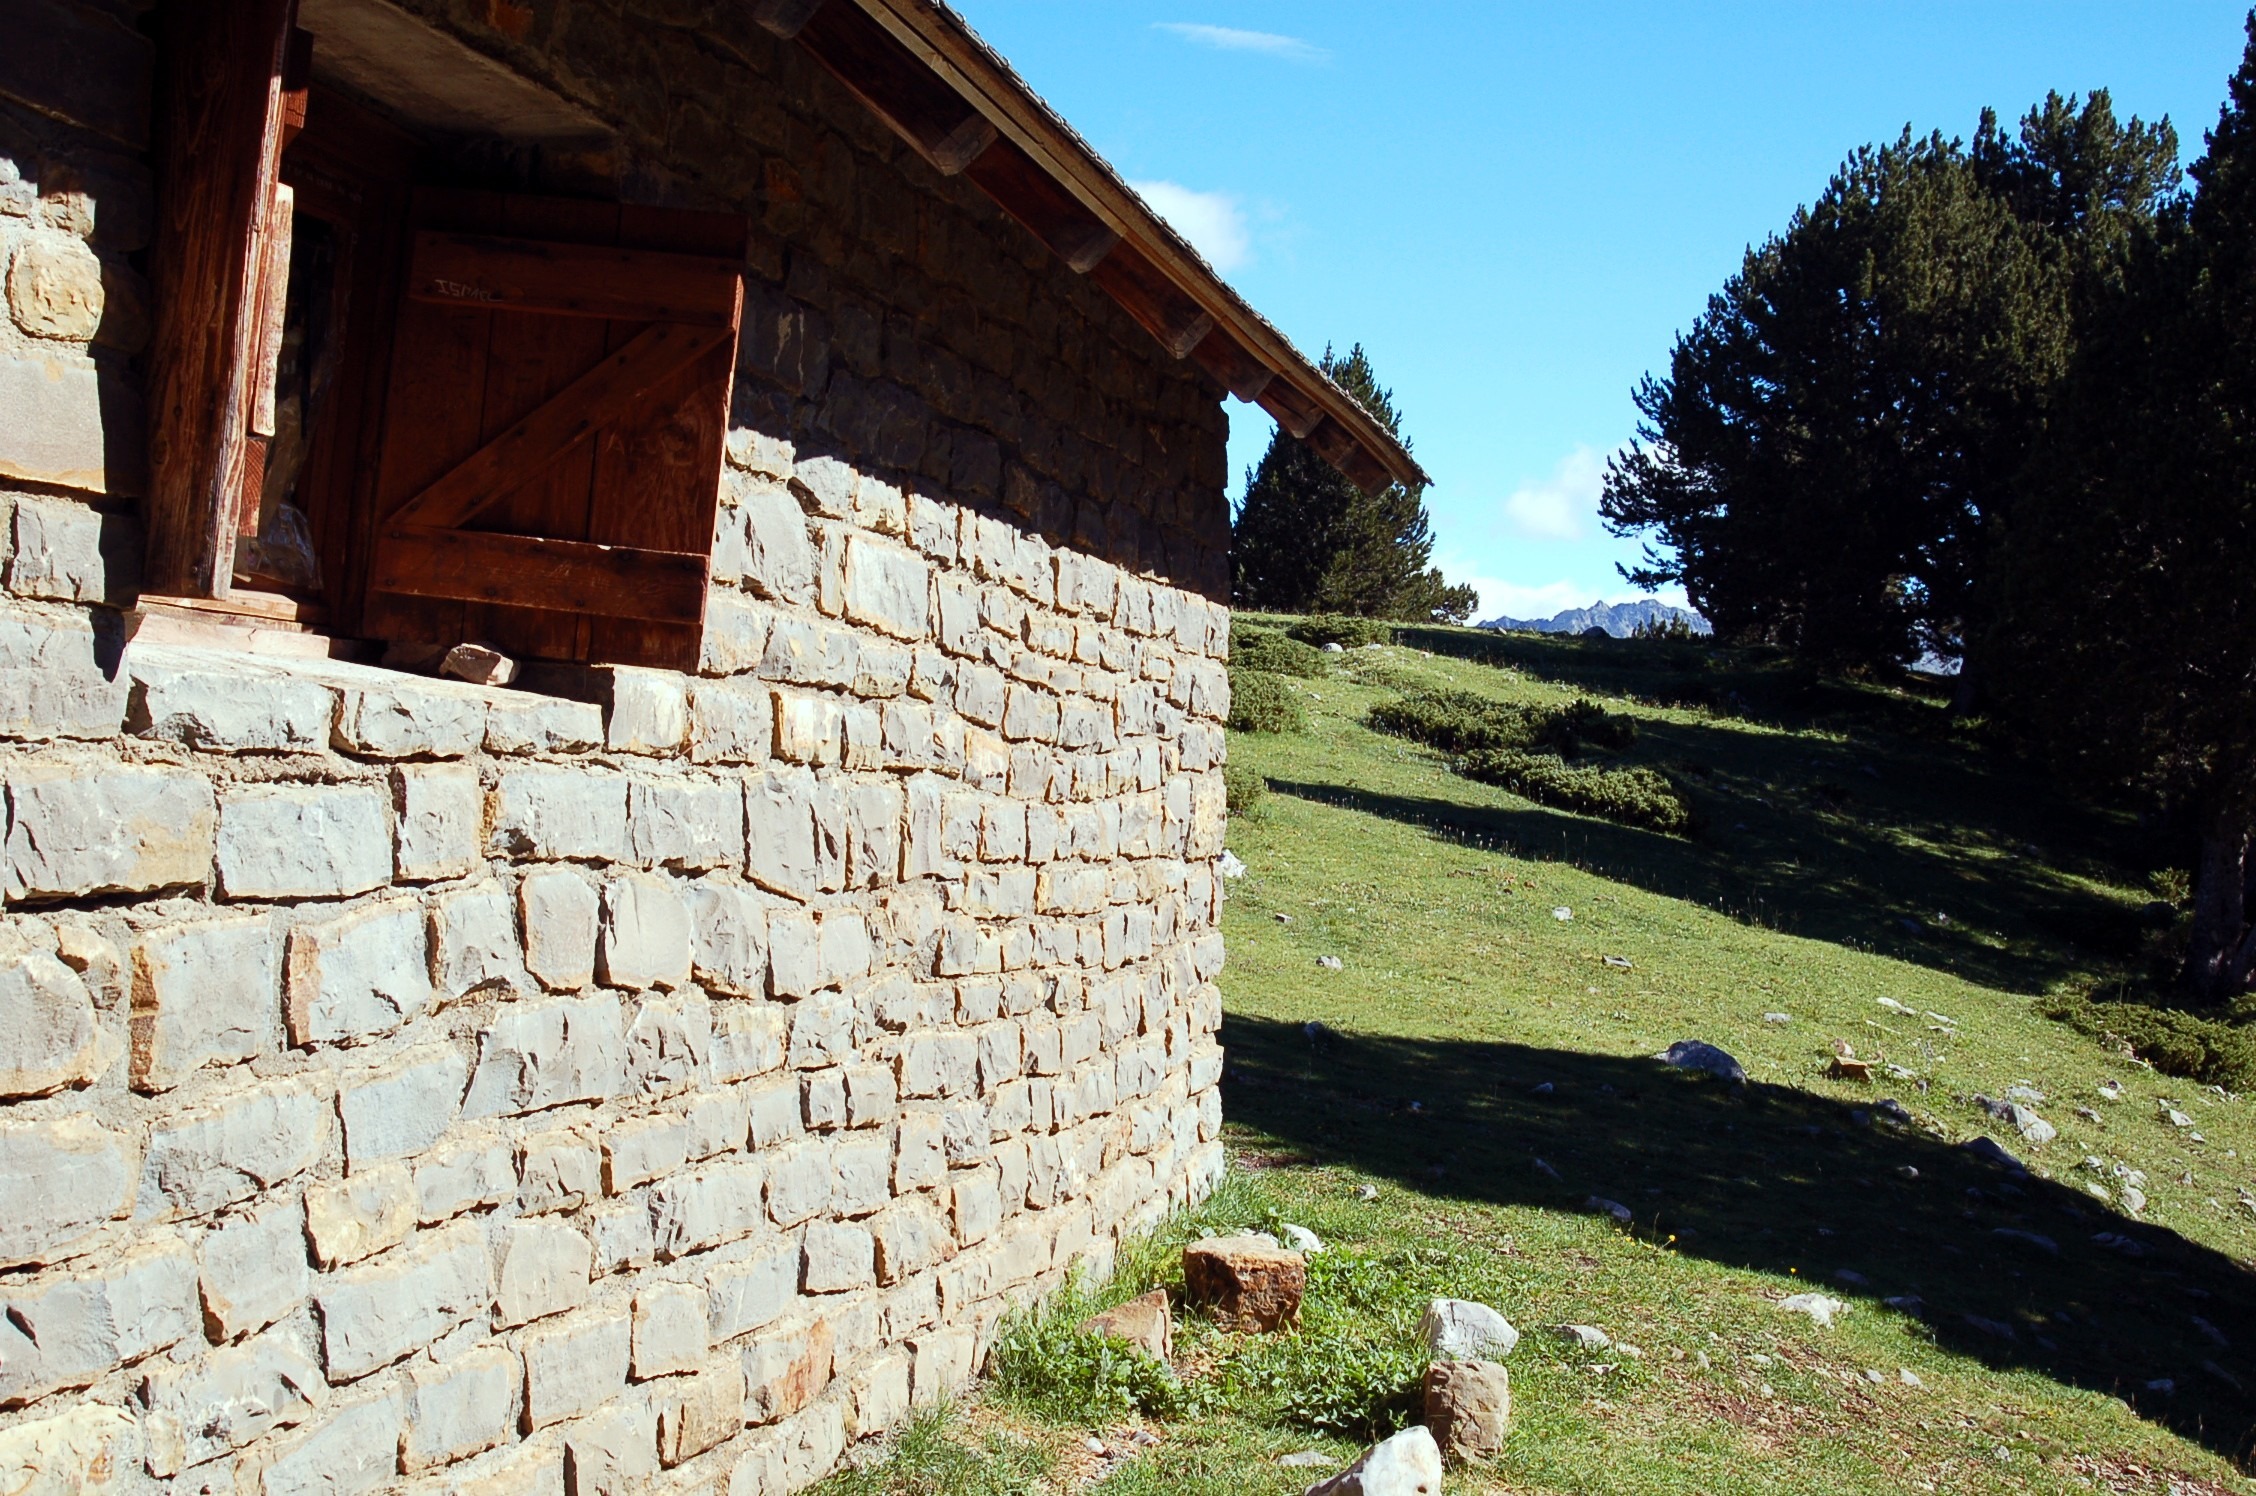
landscape, nature, rock, architecture, hiking, wall, stone, village, cabin, cottage, old building, background, mountains, ruins, poster, refuge, rural area, mountain hut, animal shelter